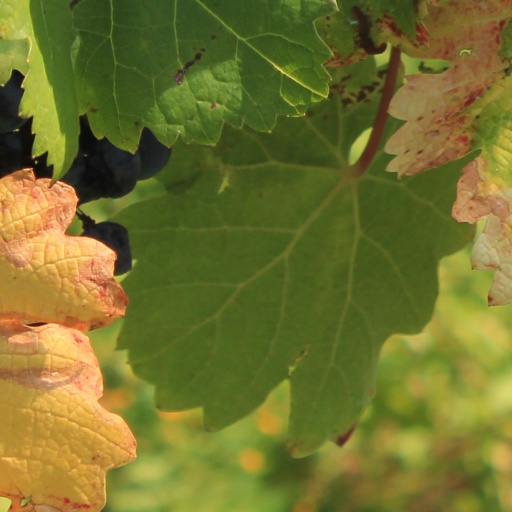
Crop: grape